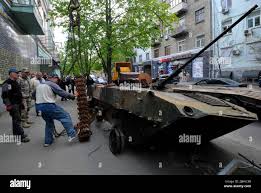
Label: BMD